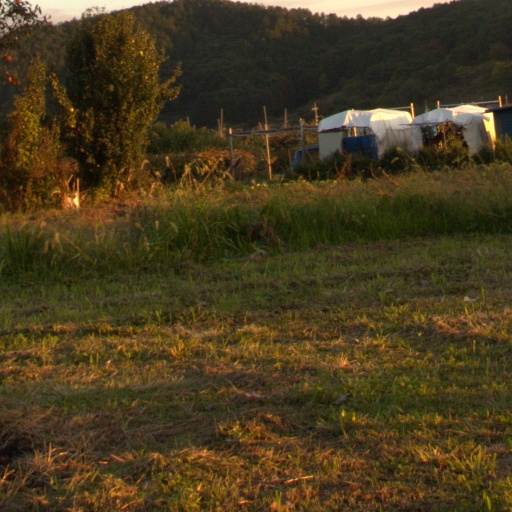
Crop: grape